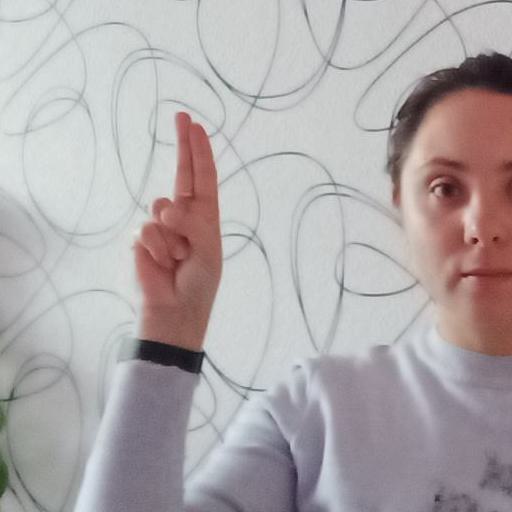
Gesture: two_up